Question: Please indicate a possible affordance area of the cup that can be used for holding
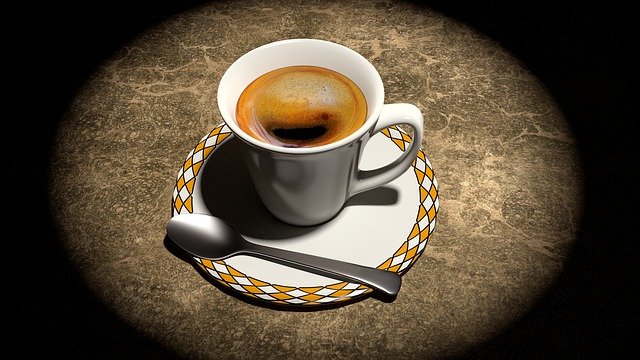
Answer: [221.5, 37.5, 418.5, 223.5]